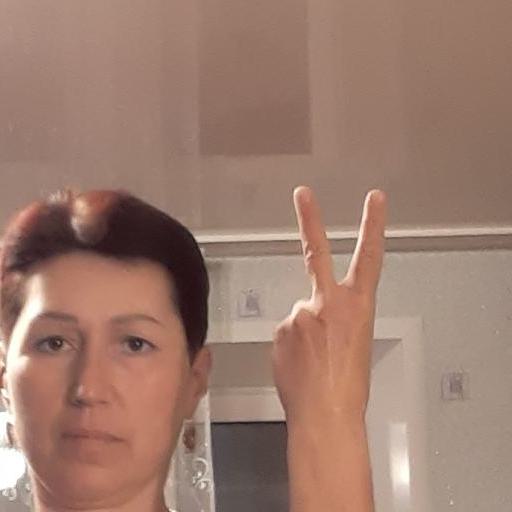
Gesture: peace_inverted